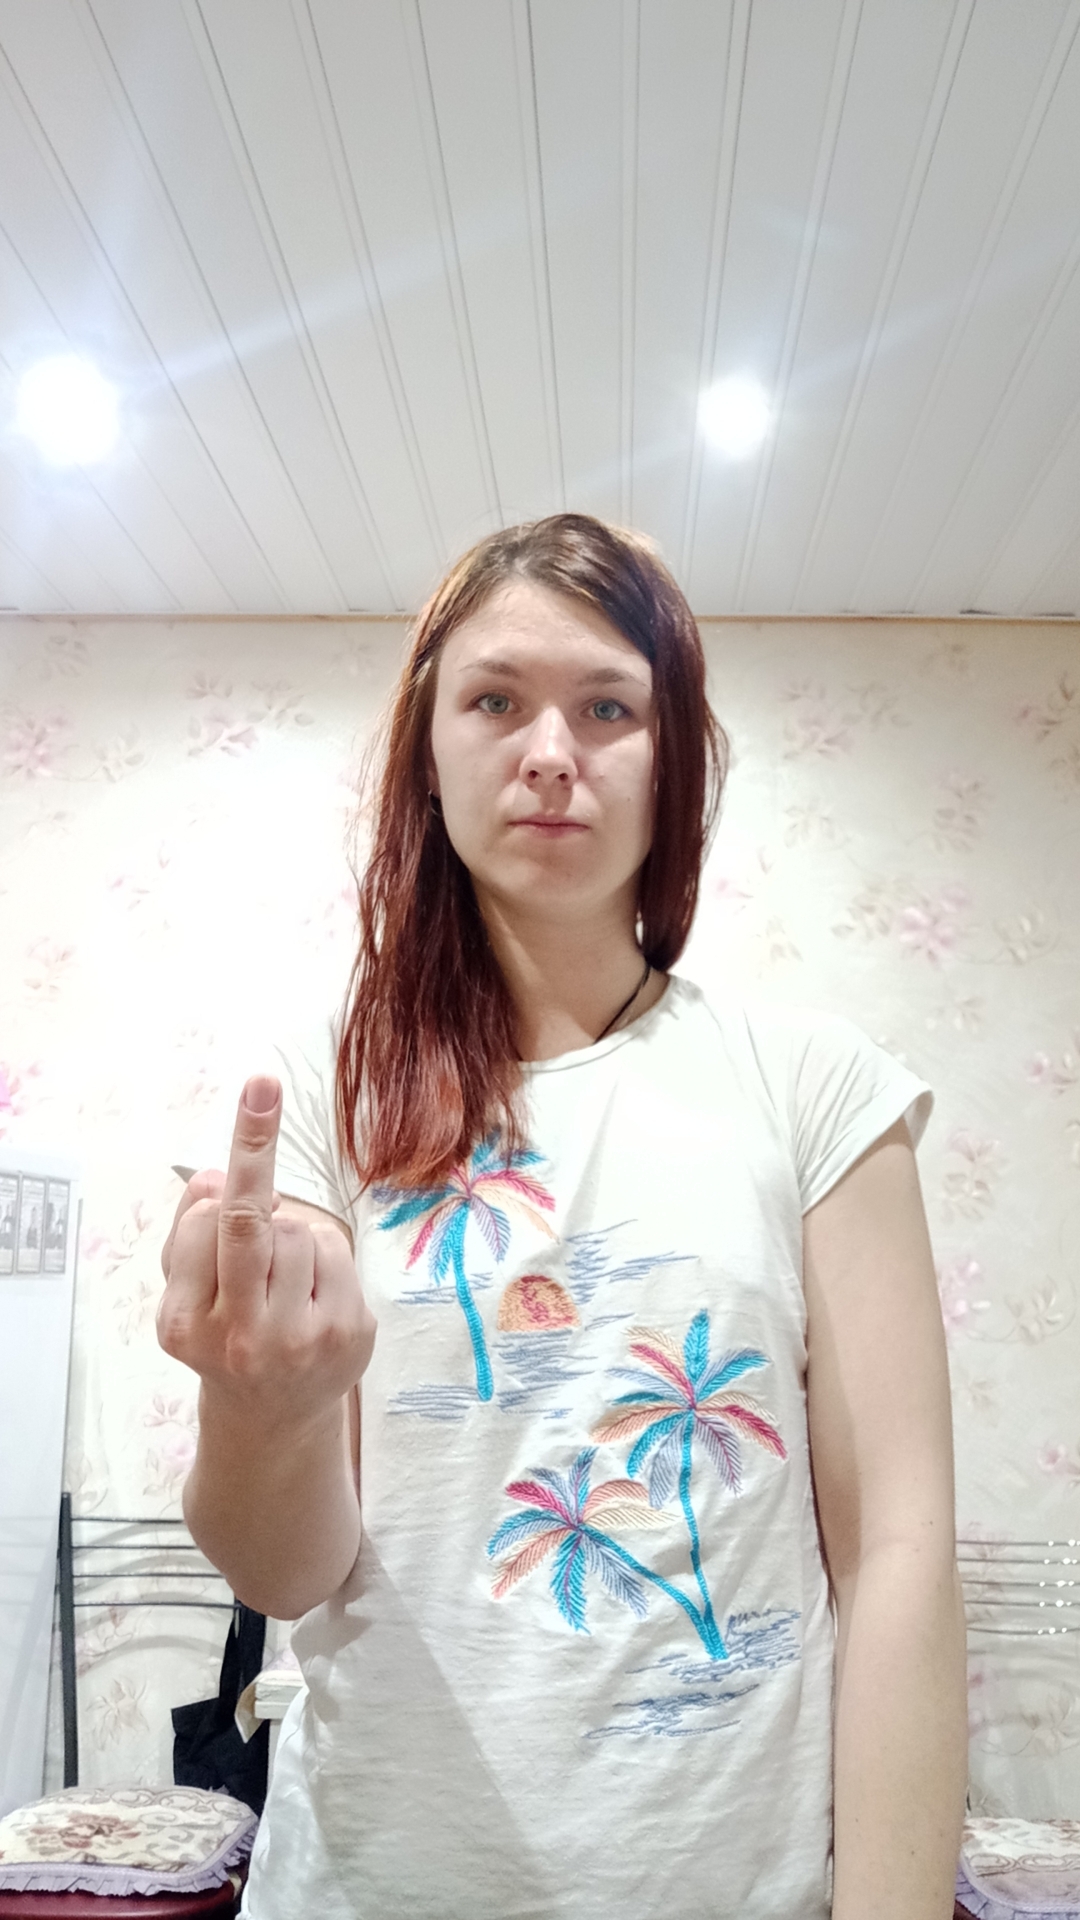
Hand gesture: middle_finger